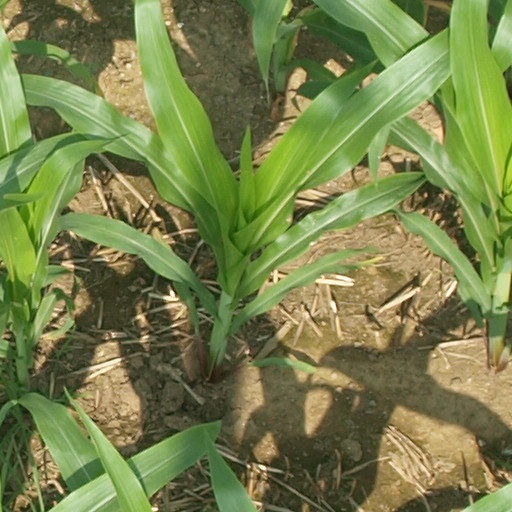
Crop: maize; corn